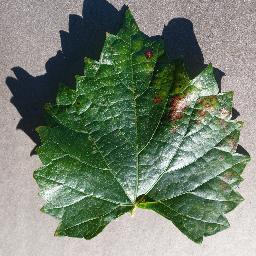
Label: Grape___Esca_(Black_Measles)